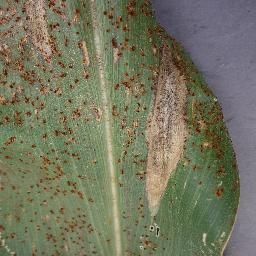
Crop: corn
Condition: (maize)_northern_blight